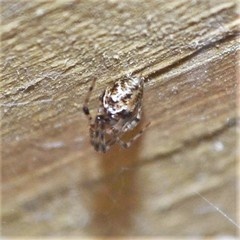
Species: Parasteatoda_tepidariorum